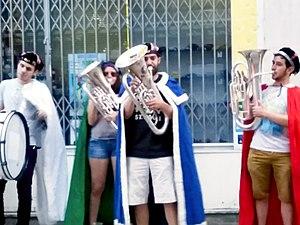
""Les Chiures de Mouche"", orchestre de l'Ordre du Vénéré Bitard, à Poitiers."
Selon la légende, le Bitard serait un animal mythique qui vivrait dans la forêt de Ligugé près de Poitiers. Il a donné son nom à une confrérie étudiante, l'ordre du Vénéré Bitard, inspirée des écrits de Rabelais.